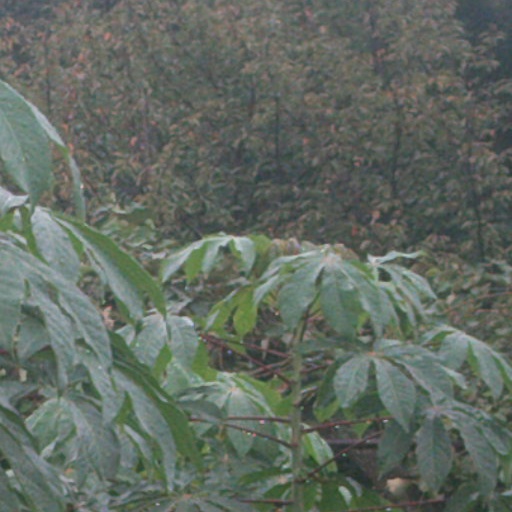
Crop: cassava